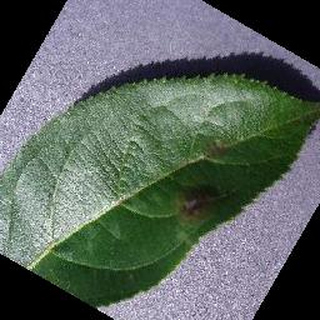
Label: apple_apple_scab